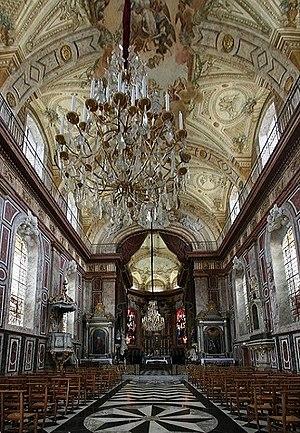
Nancy, Église de Notre-Dame-de-Bonsecours, intérieur
L’église Notre-Dame-de-Bonsecours de Nancy est un édifice religieux du XVIIIᵉ siècle que l'on doit à l´architecte Emmanuel Héré.